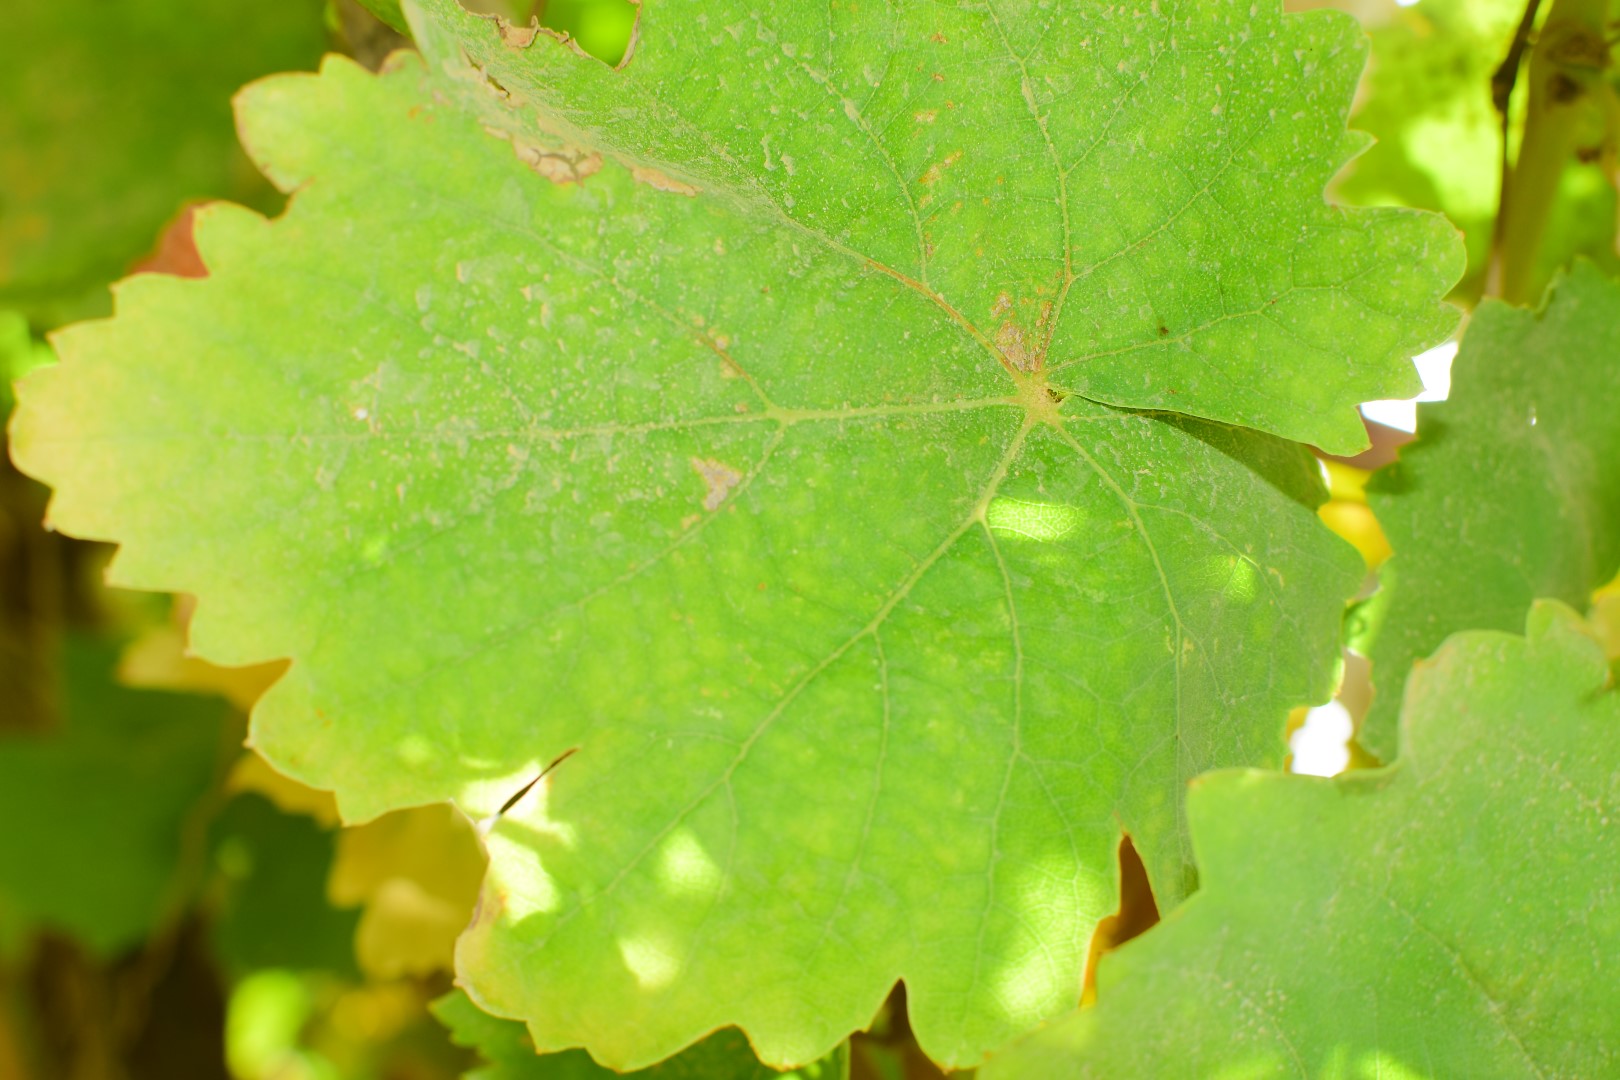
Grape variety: Thompson Seedless